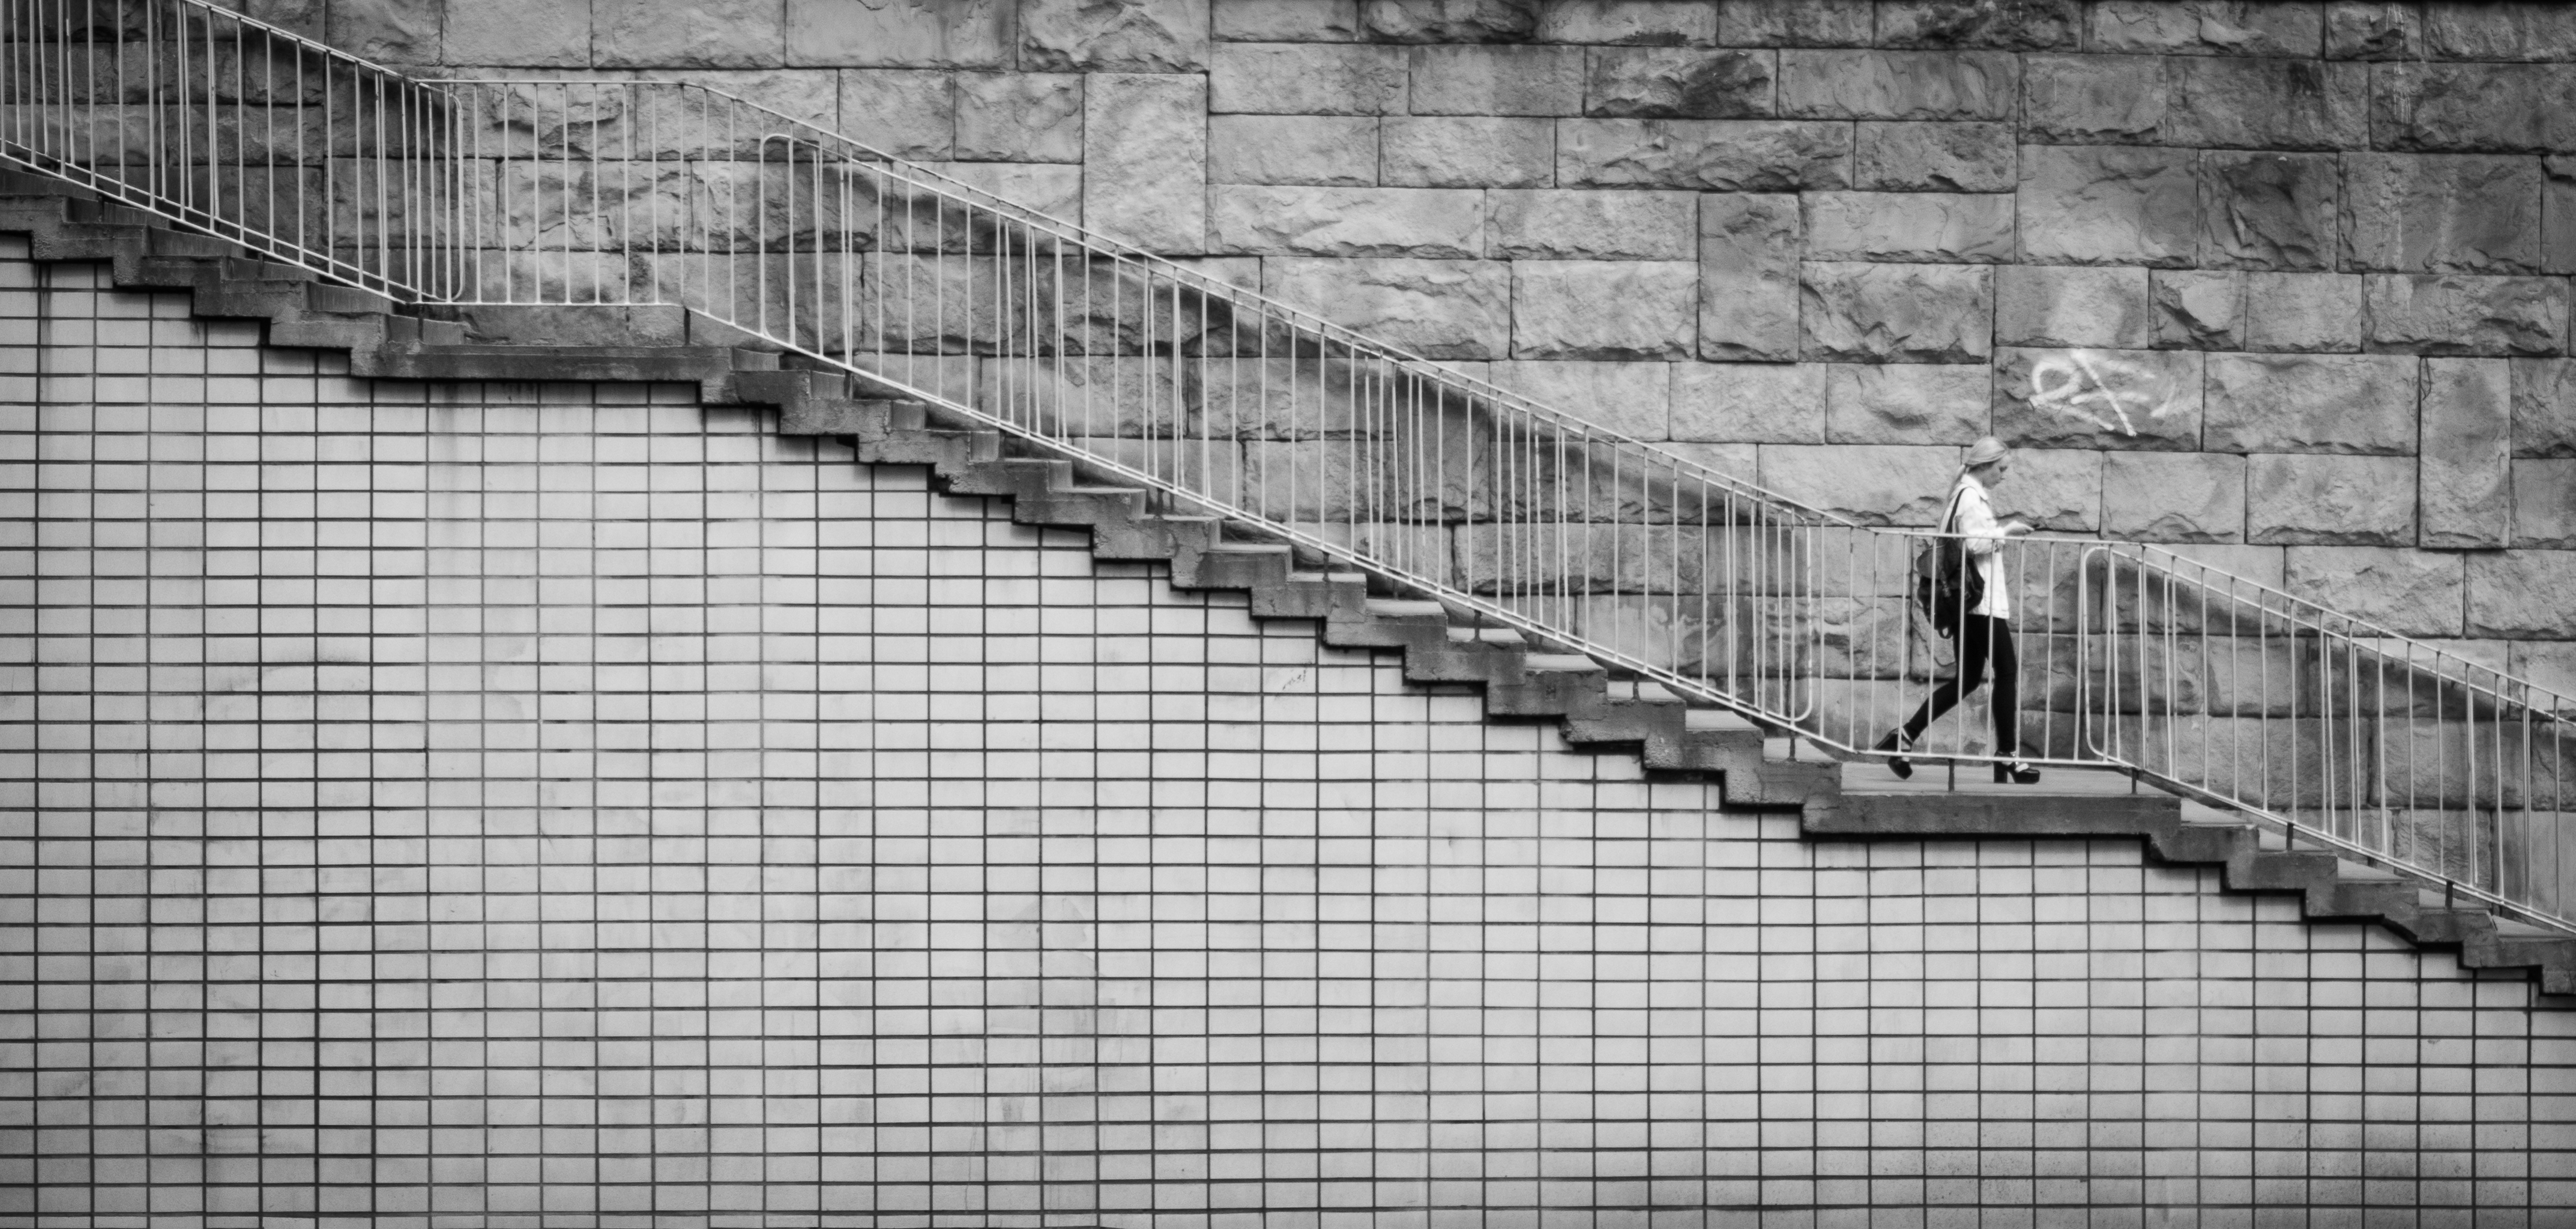
fence, black and white, white, street, photography, wall, line, black, monochrome, streetphotography, flickr, thomas, drawing, symmetry, olympus, omd, iron, fuji, shape, leica, monochrom, leuthard, hcb, thomasleuthard, monochrome photography